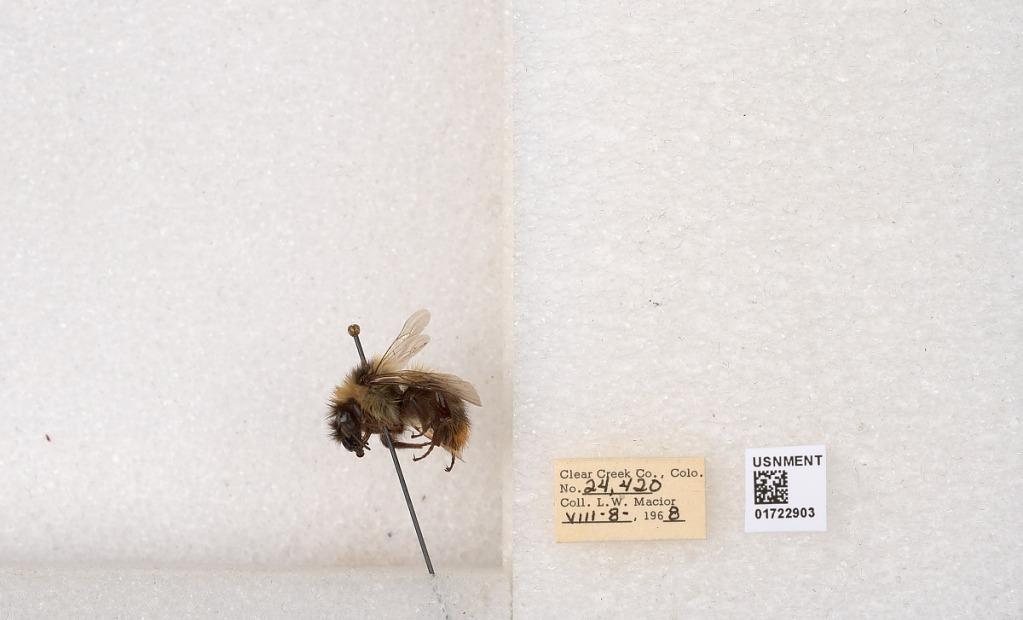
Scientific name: Bombus kirbyellus
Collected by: L. Macior
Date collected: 1968-8-8
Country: United States
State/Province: Colorado
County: Clear Creek
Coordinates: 39.6891, -105.644